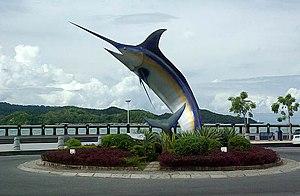
Rond-point dans Kota Kinabalu, en Malaisie (dans le nord de l'île de Bornéo, Asie).
La liberté de panorama est une exception au droit d'auteur par laquelle il est permis de reproduire une œuvre protégée se trouvant dans l'espace public. Selon les pays, cette exception peut concerner les œuvres d'art ou les œuvres d'architecture.